Kingdom of the Lombards

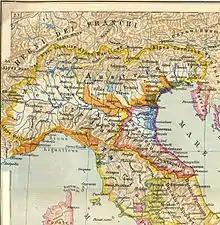
The Lombard Kingdom with its three main areas: Neustria, Austria and Tuscia

After a rebellion among some dukes in 594 was preempted, Agilulf and Theodelinda developed a policy of strengthening their hold on Italian territory, while securing their borders through peace treaties with France and the Avars. The truce with the Byzantines was systematically violated and the decade up to 603 was marked by a notable recovery of the Lombard advance. In northern Italy Agilulf occupied, among other cities, Parma, Piacenza, Padova, Monselice, Este, Cremona and Mantua, but also to the south the duchies of Spoleto and Benevento, extending the Lombards' domains.